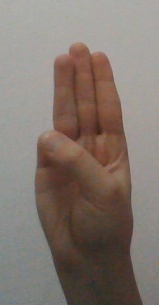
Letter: thaa